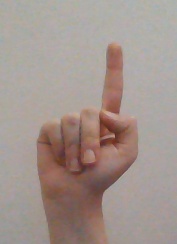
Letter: bb